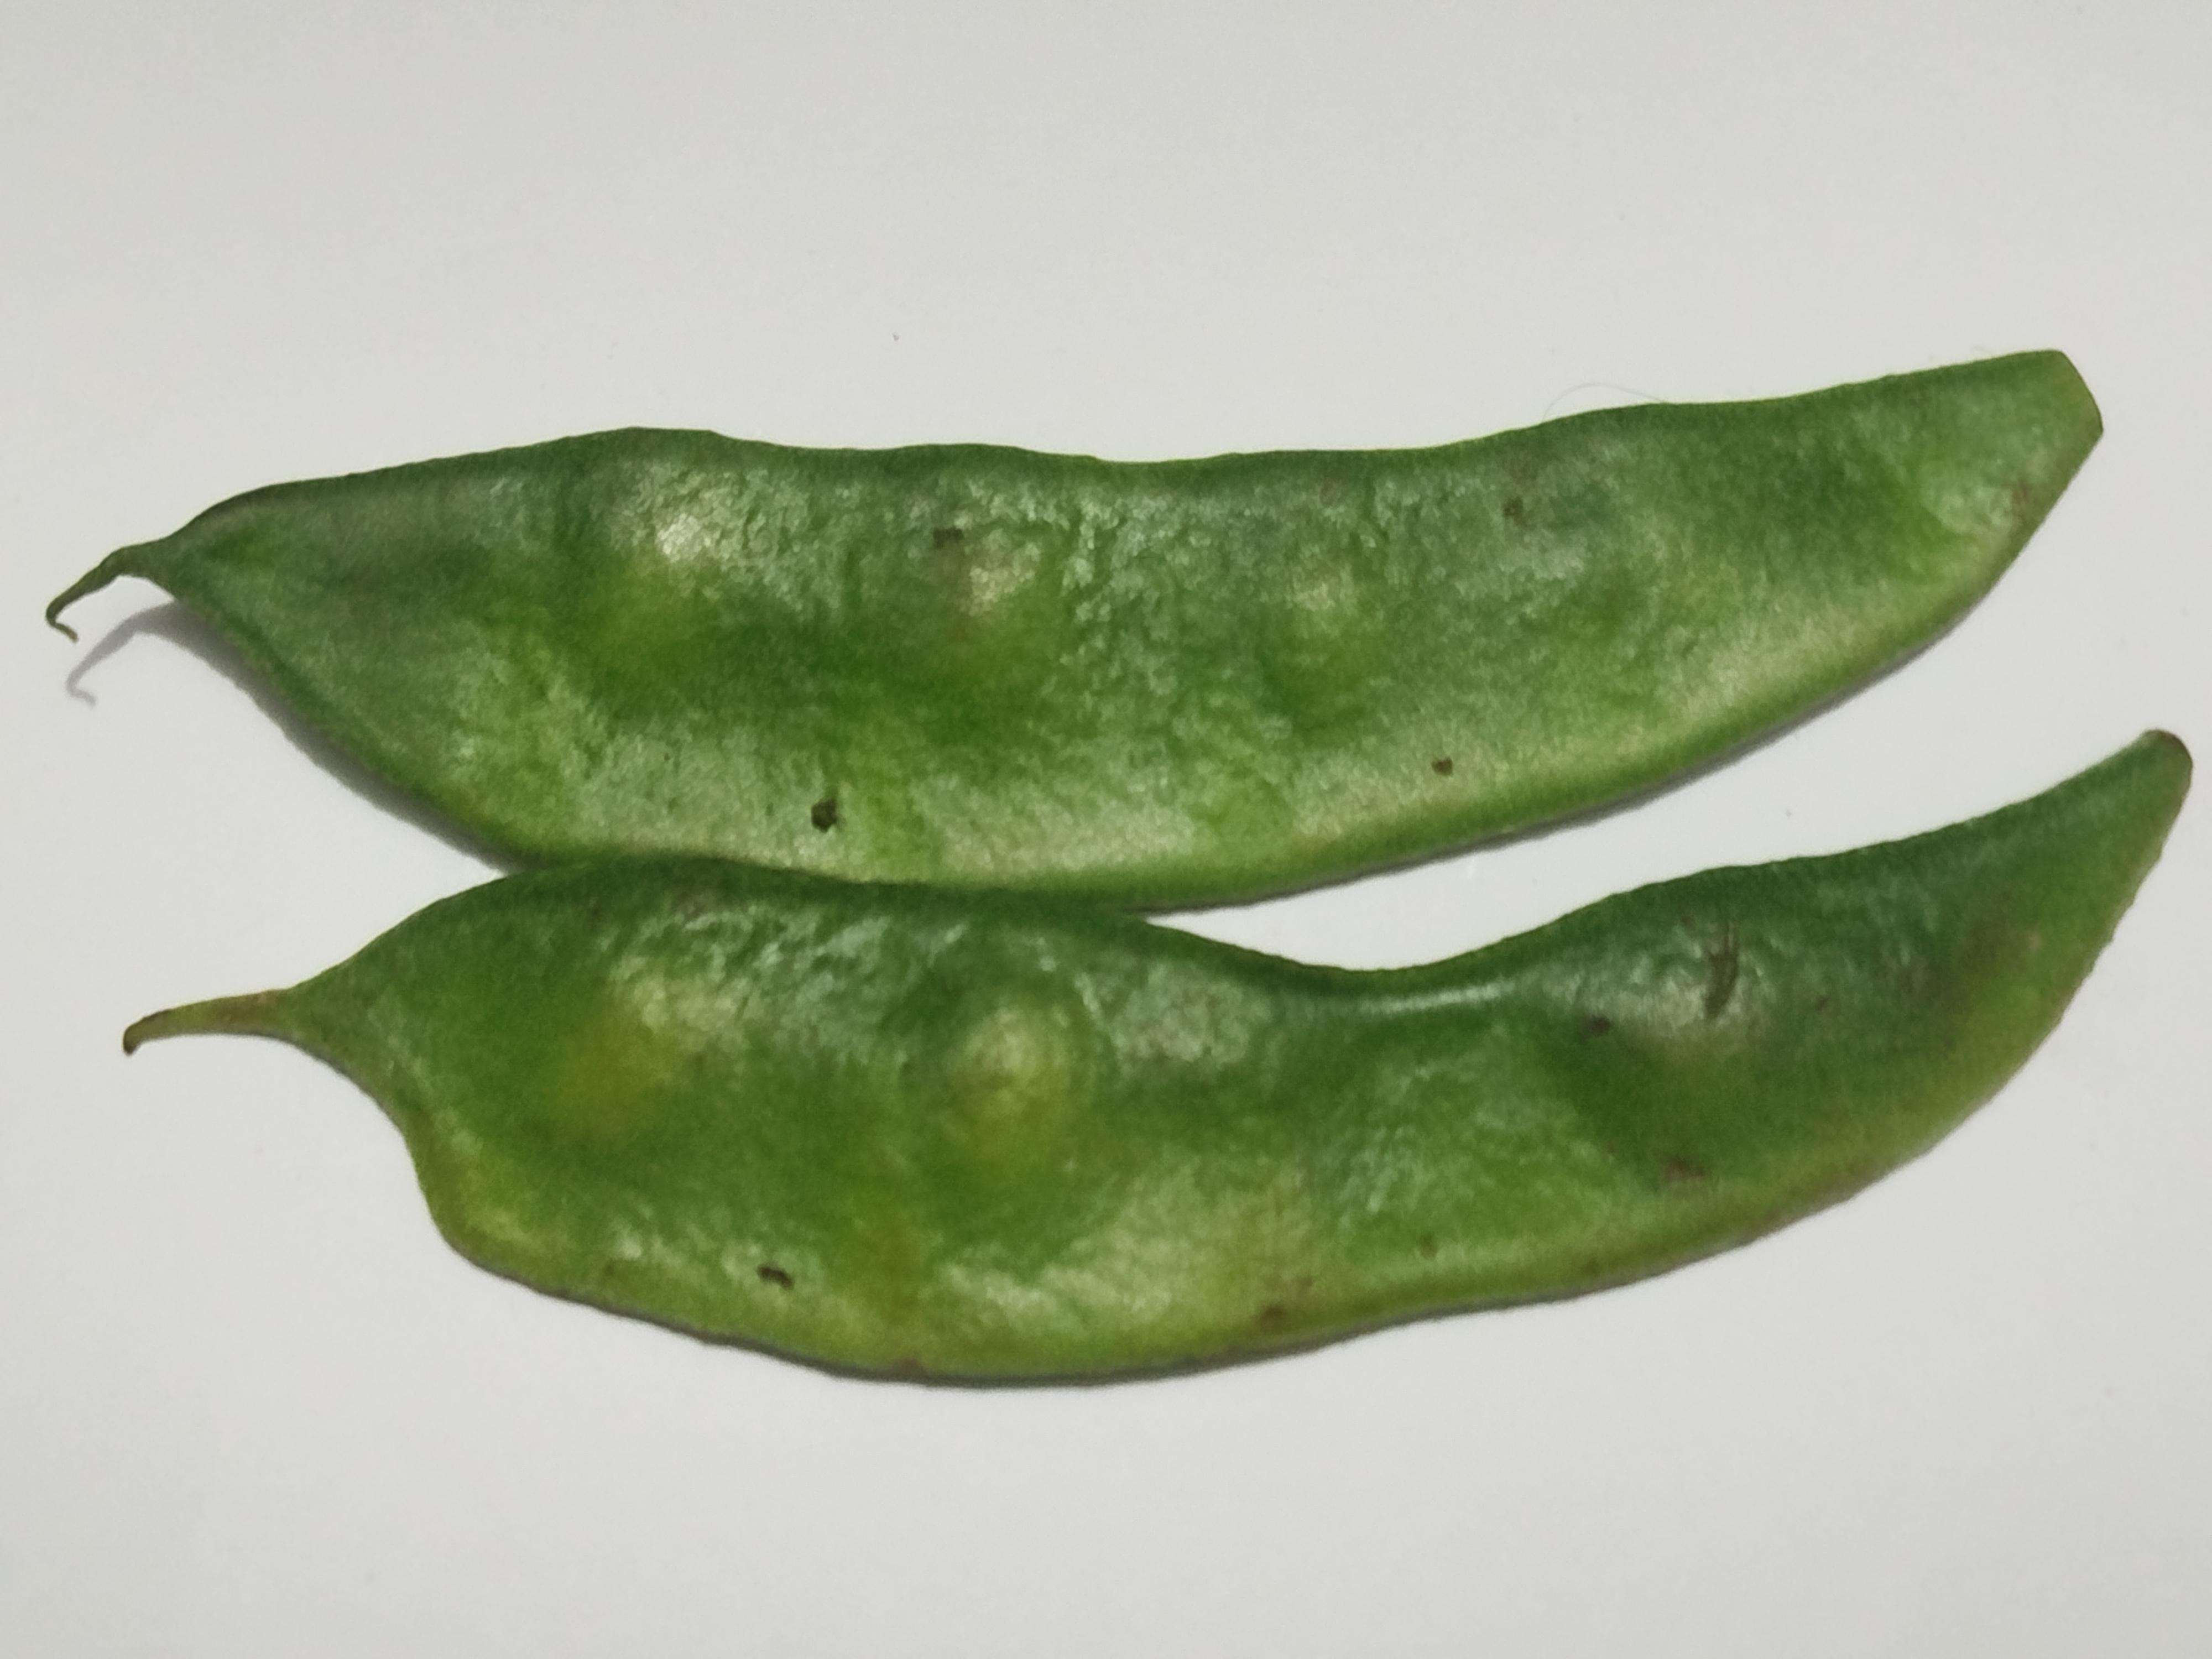
Label: Bean